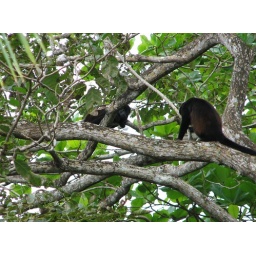
Howler Monkies in tree outside our building Playa Tambor